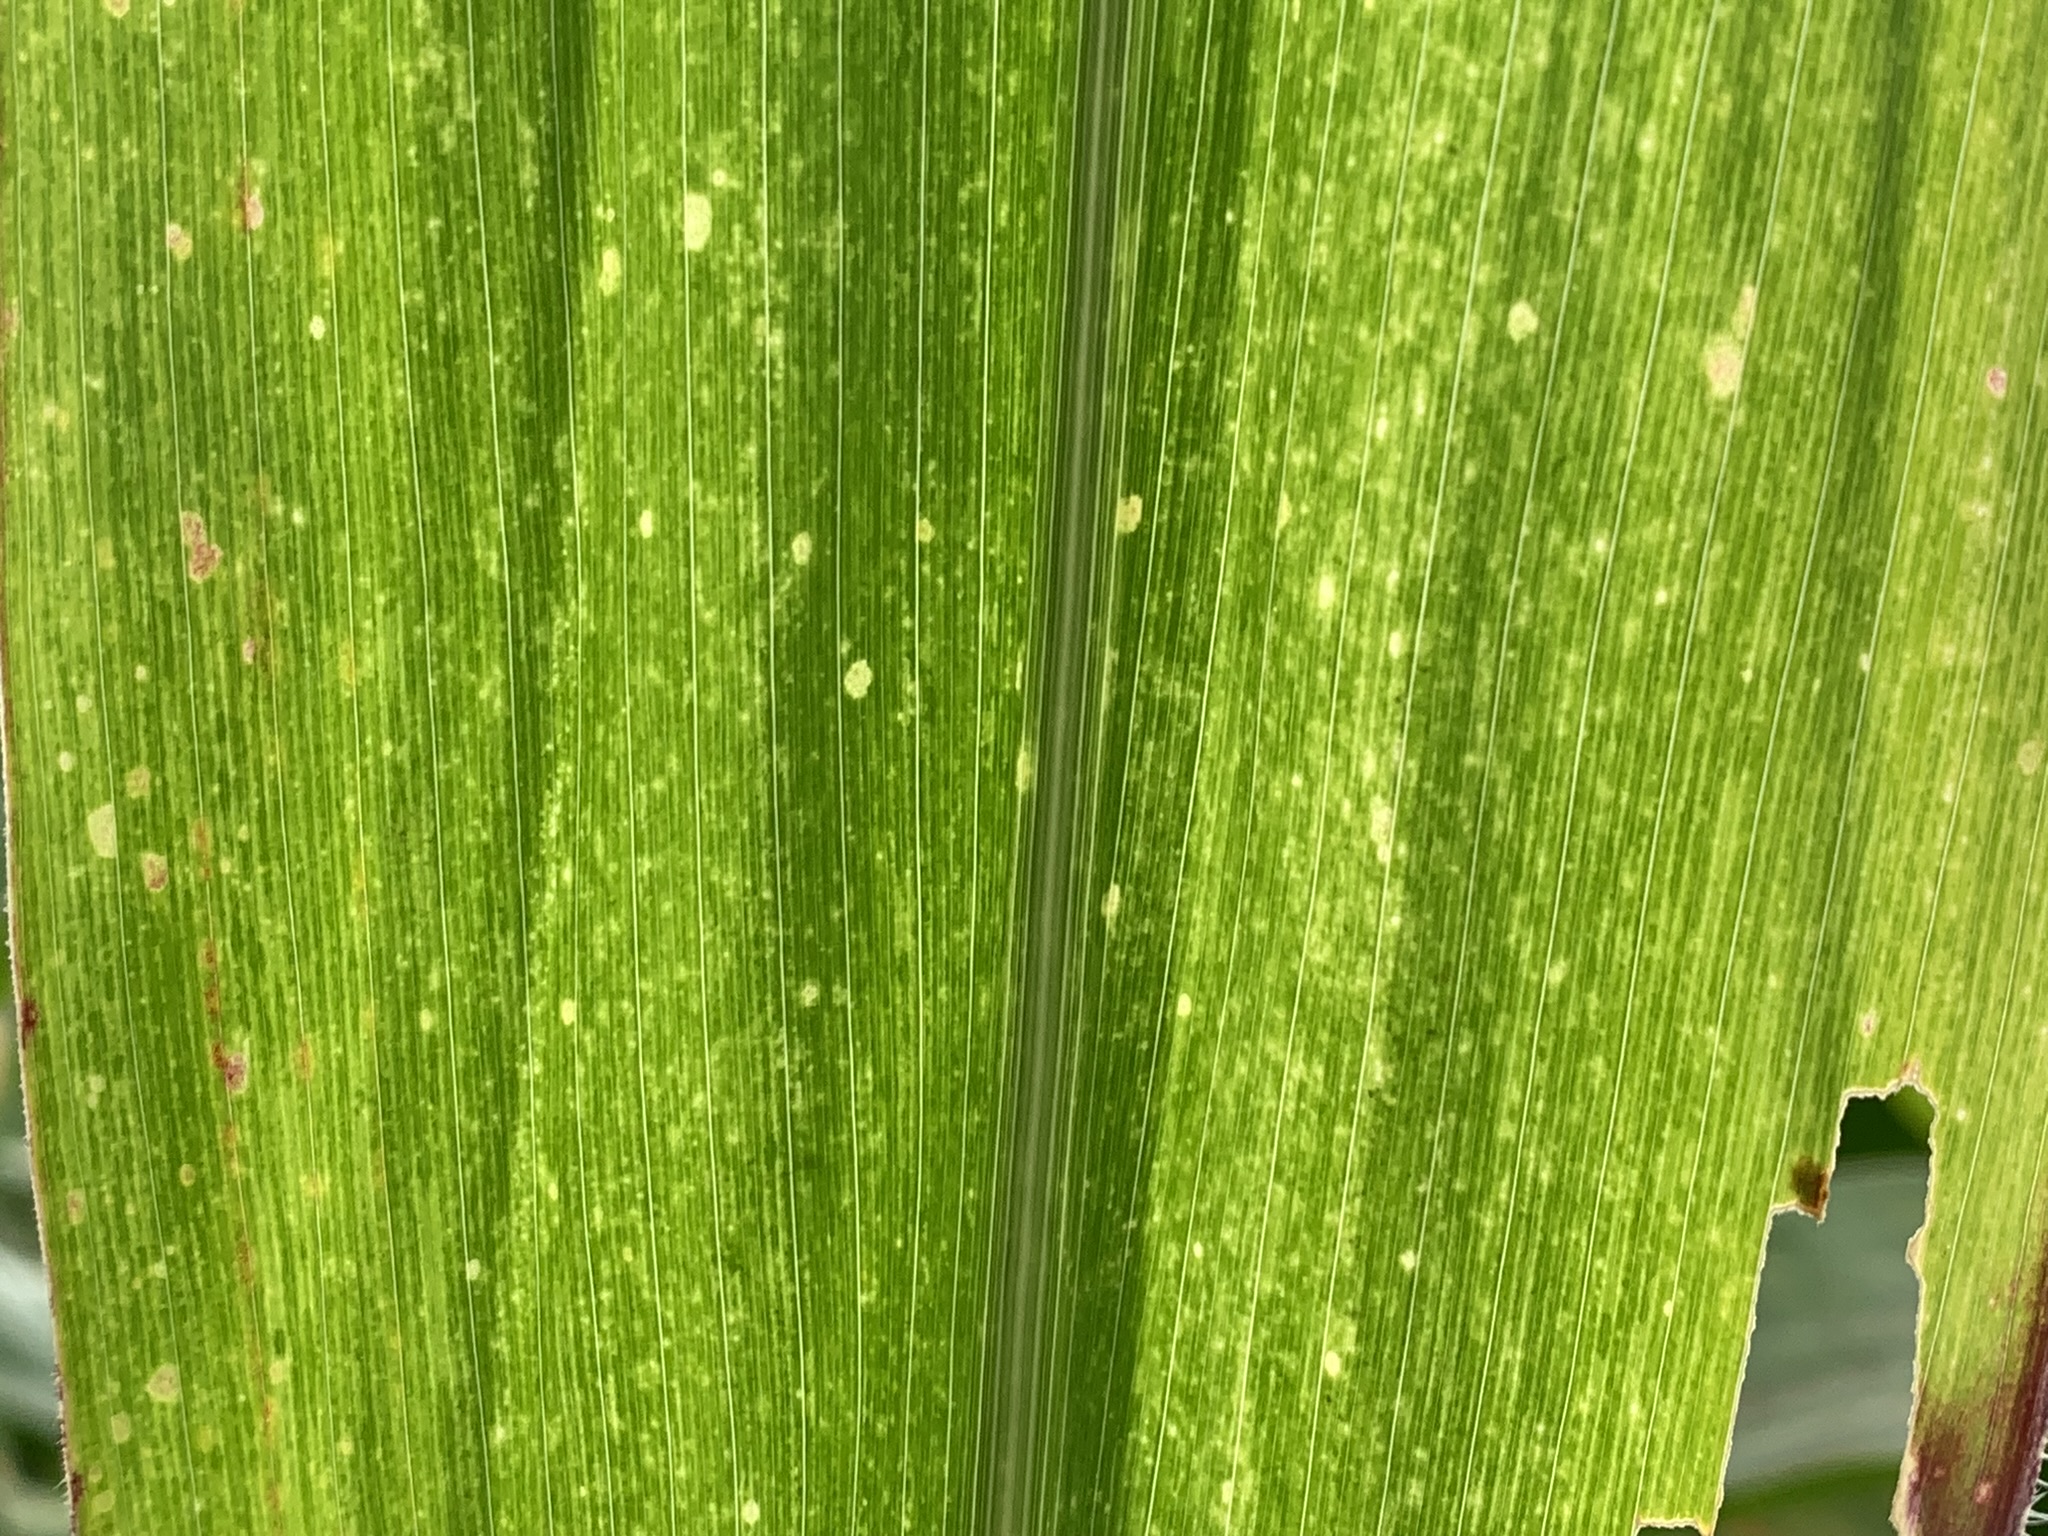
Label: MSV